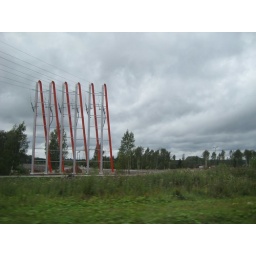
Interesting design of power line towers in northern Helsinki. The orange is a nice touch.